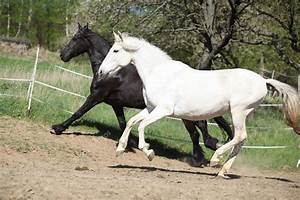
Label: cavallo